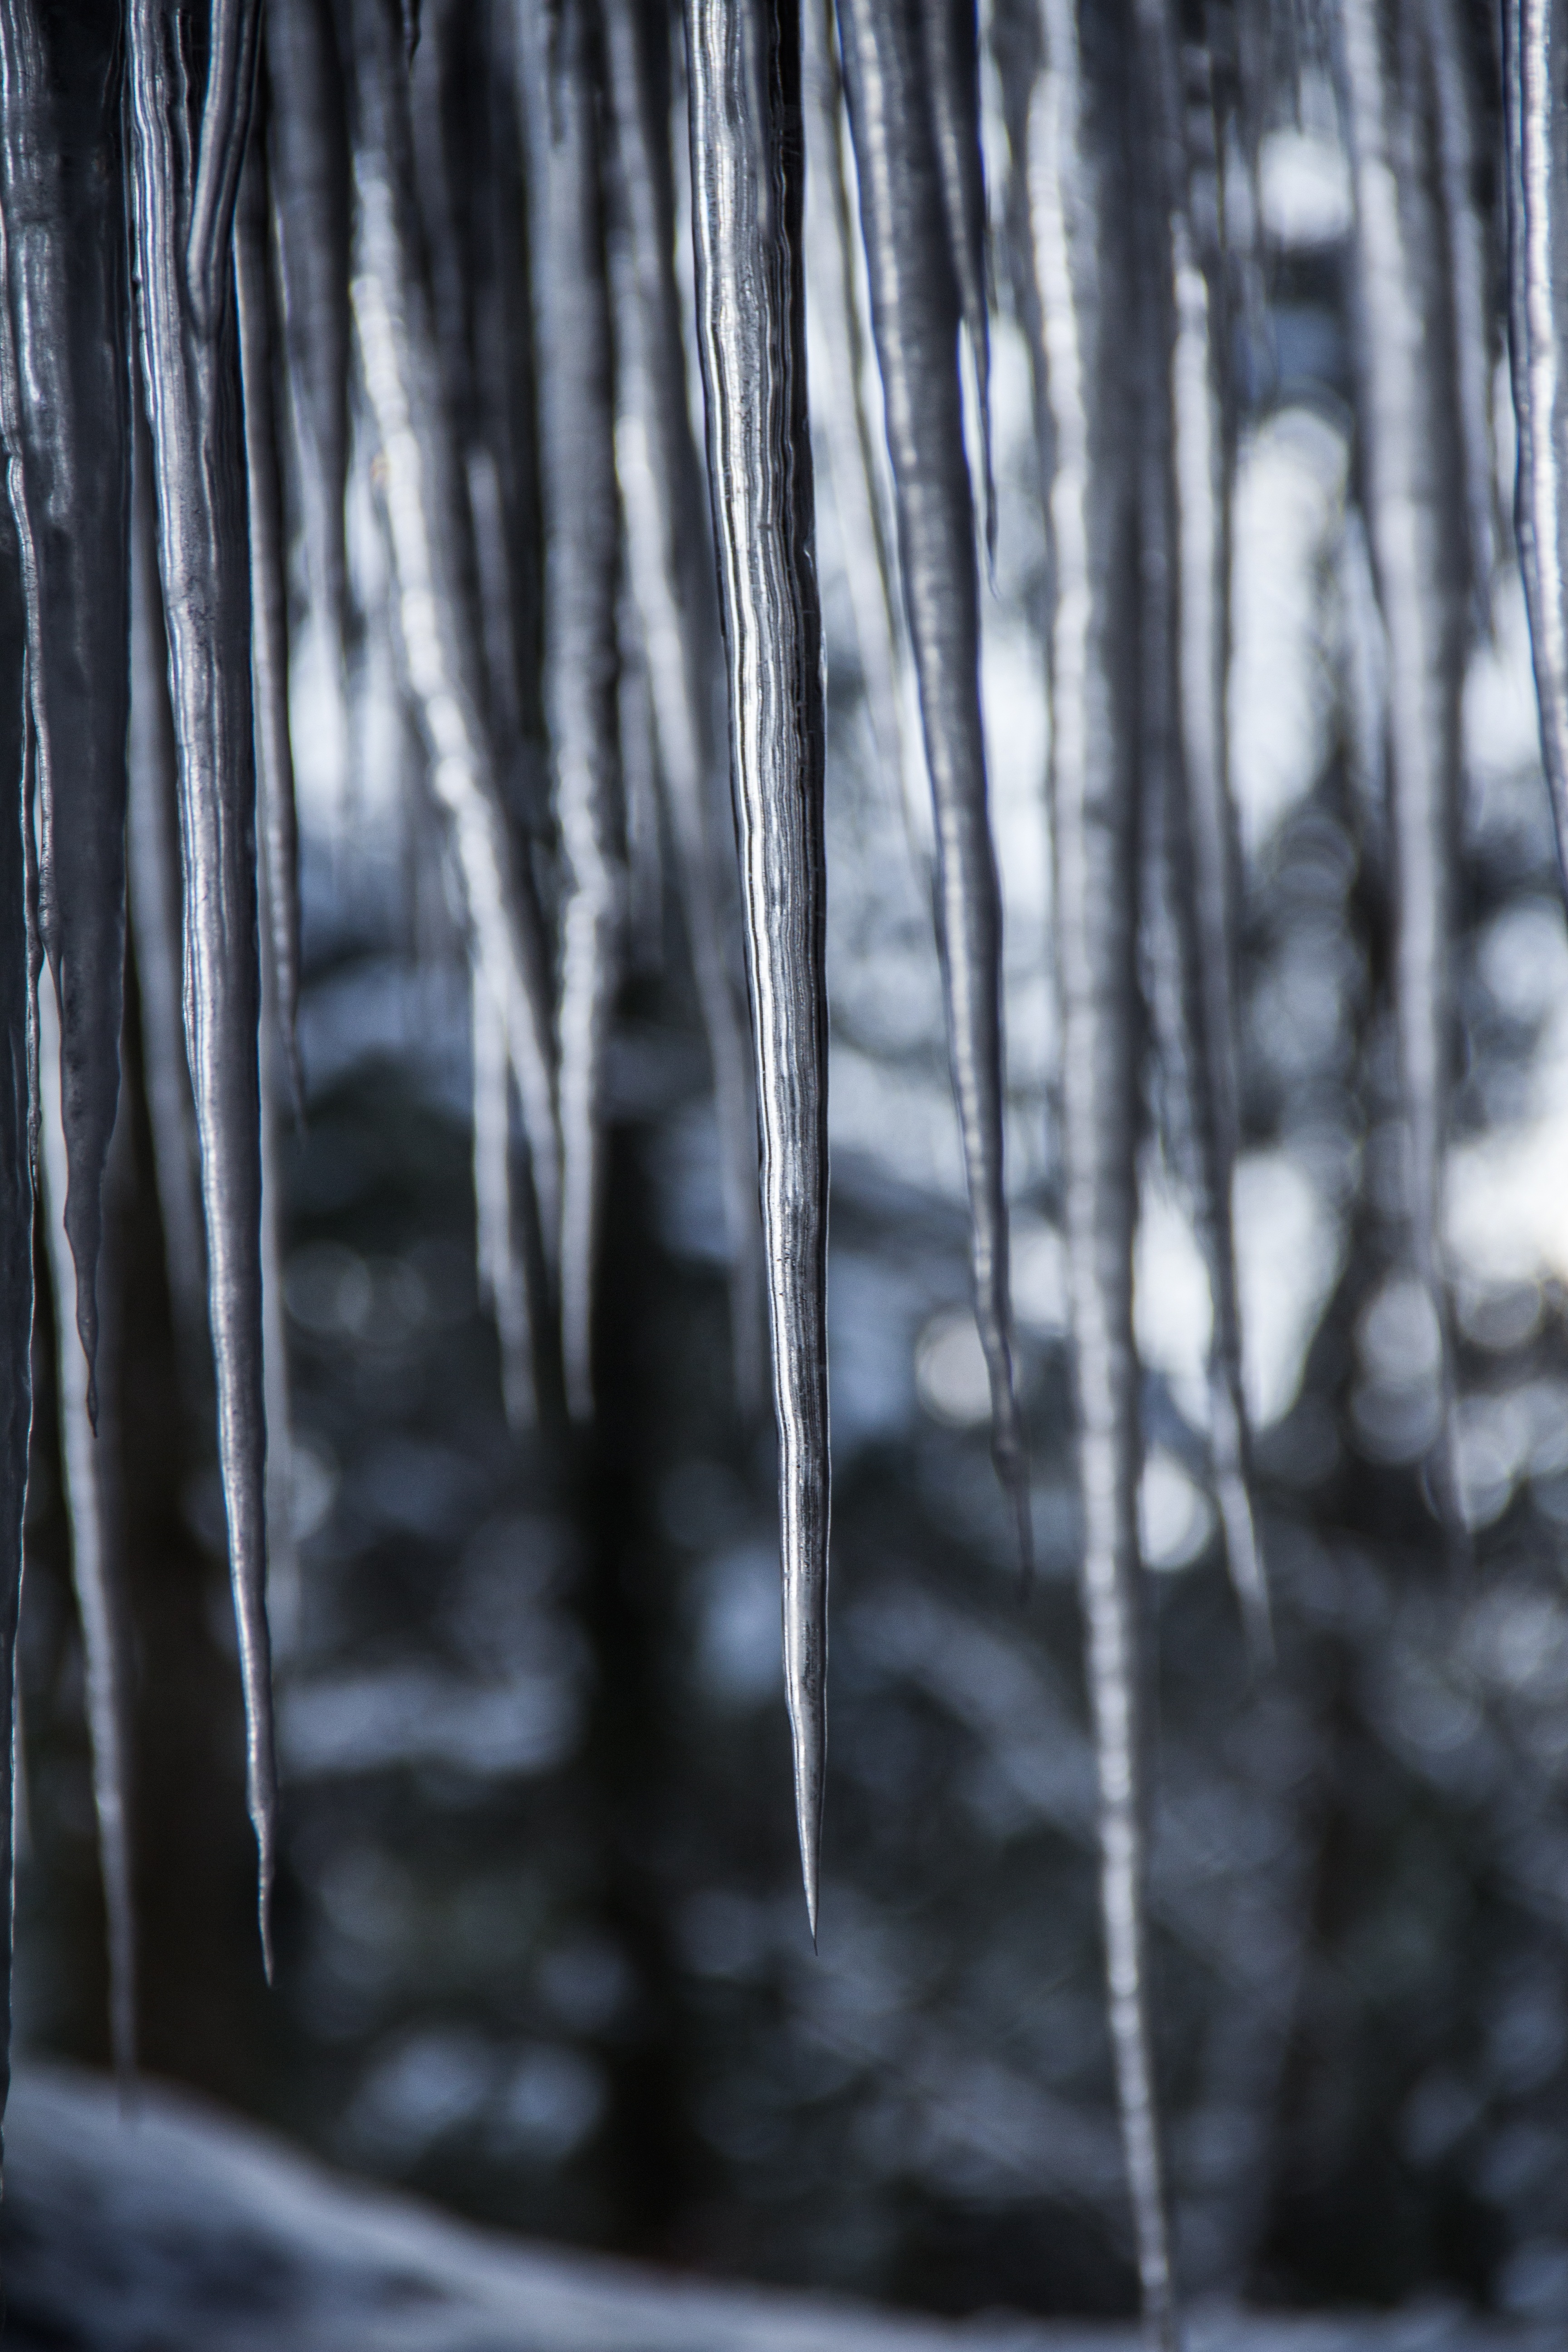
tree, nature, forest, branch, snow, cold, winter, black and white, plant, sunlight, leaf, frost, ice, reflection, autumn, weather, darkness, monochrome, season, icicle, woodland, habitat, freezing, monochrome photography, natural environment, atmospheric phenomenon, woody plant